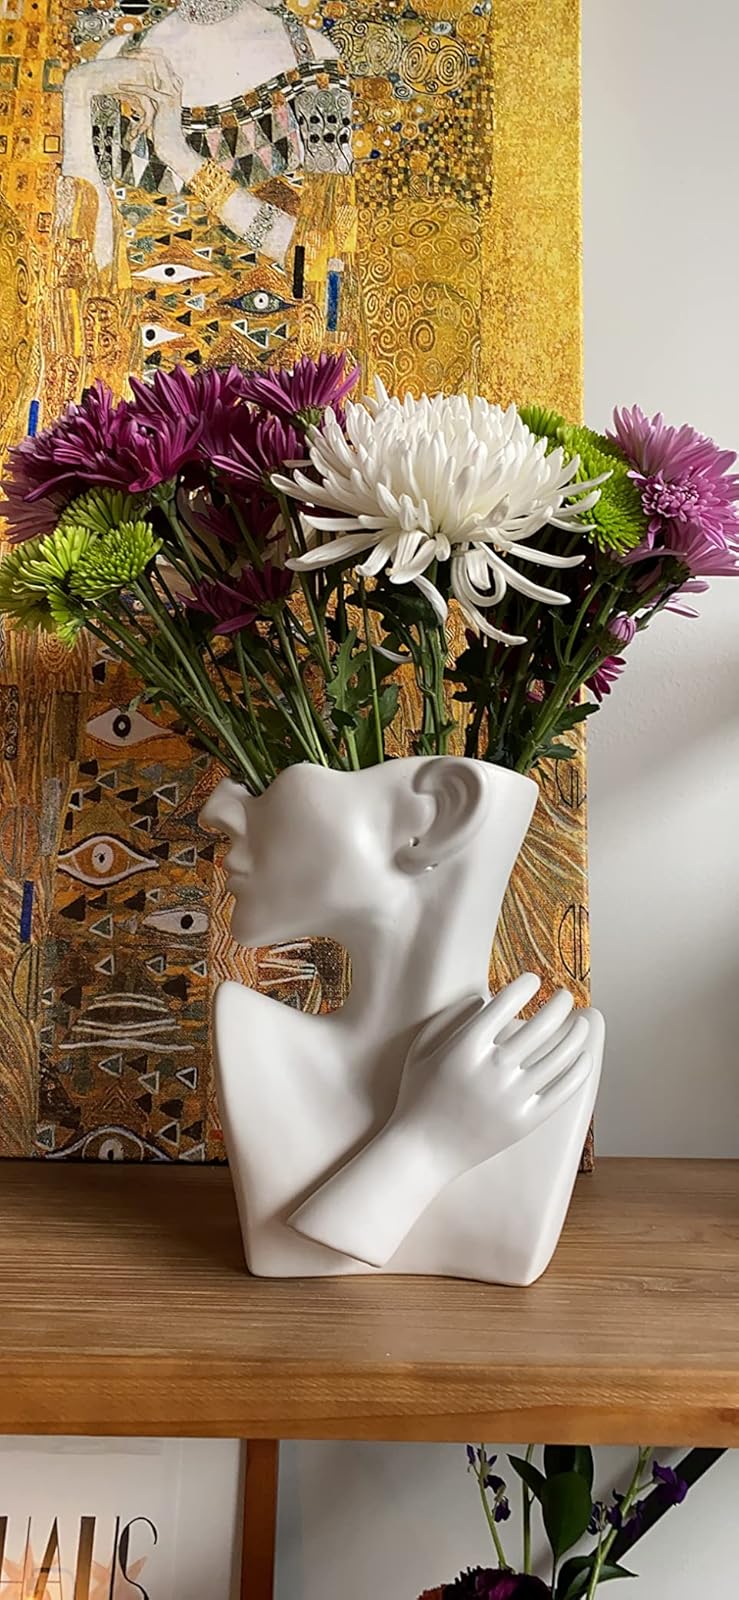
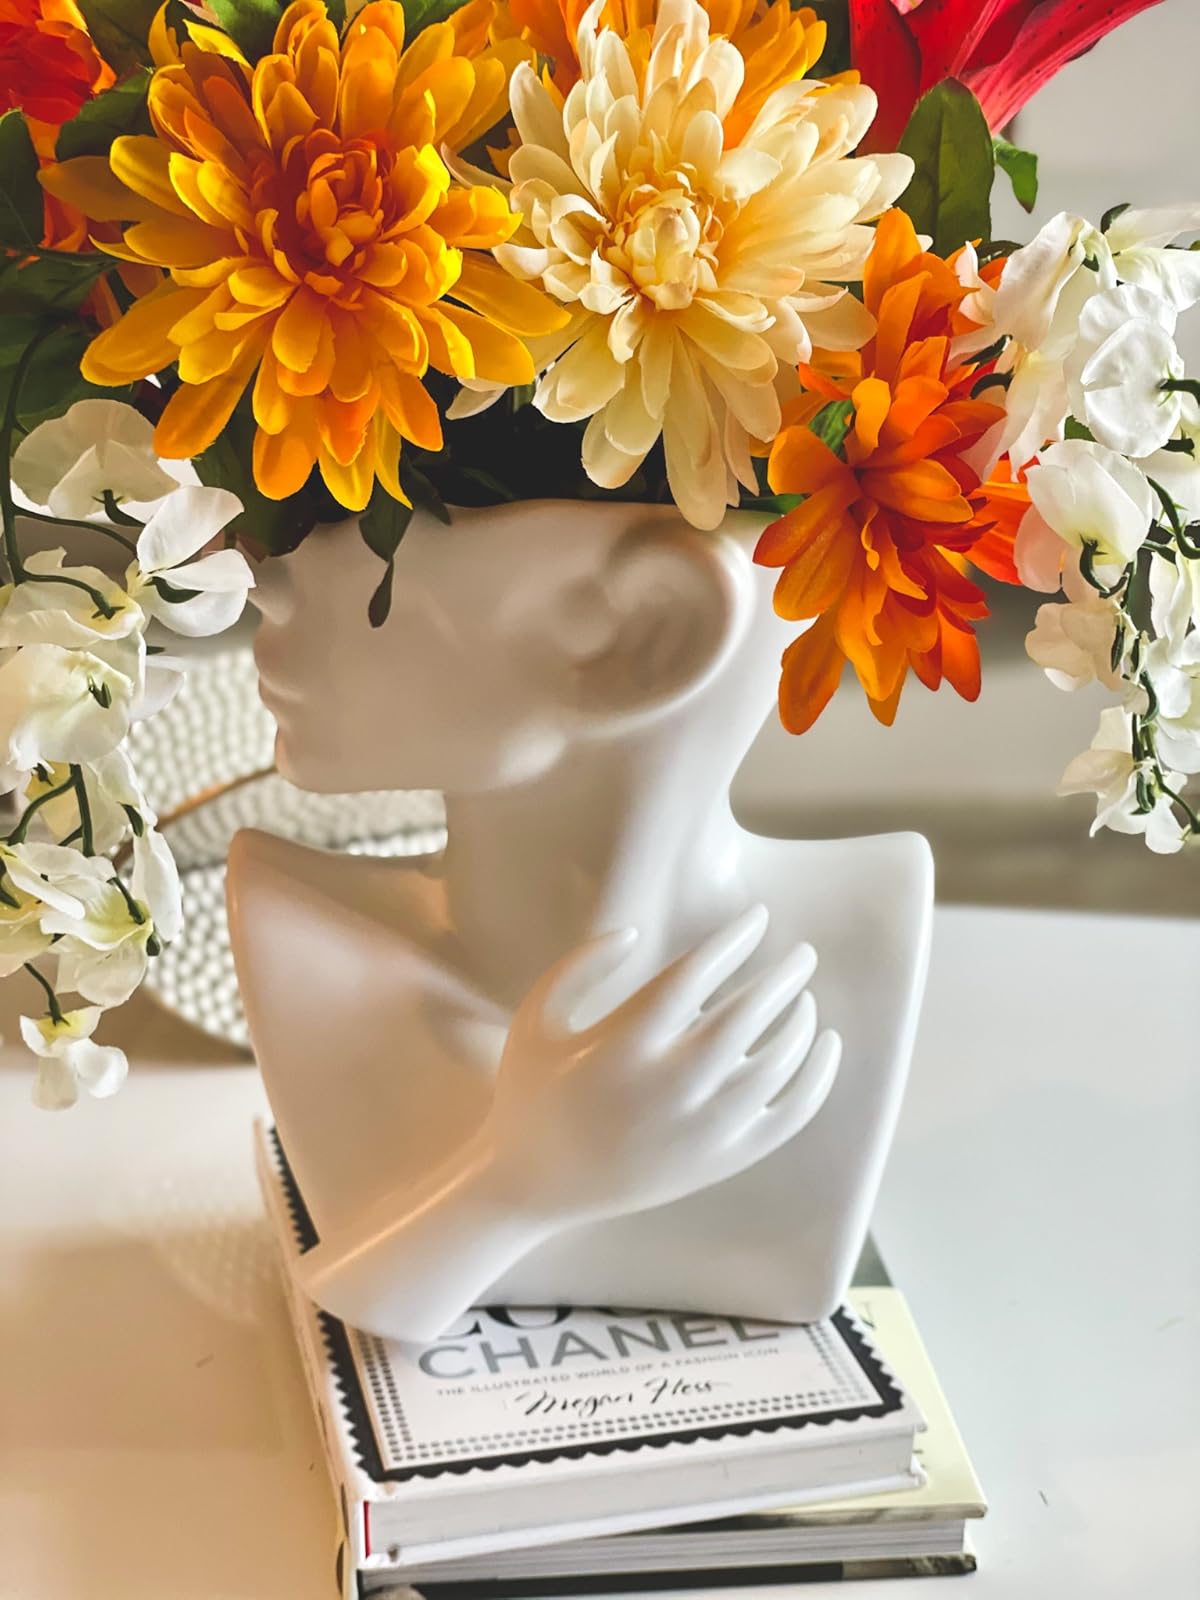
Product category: vase
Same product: yes